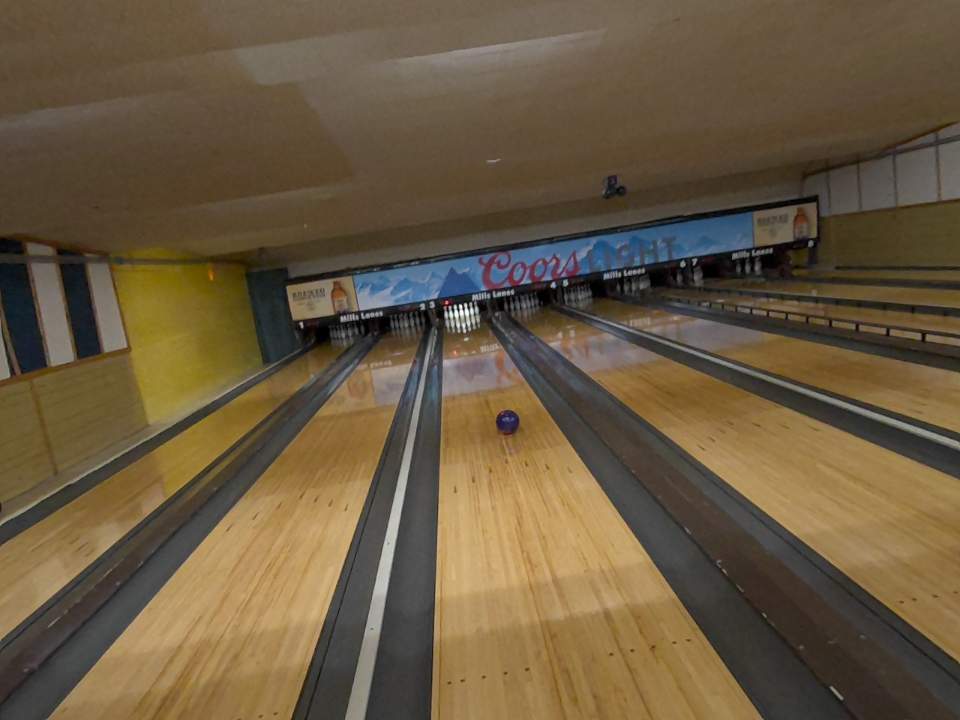
Object: bowling_ball